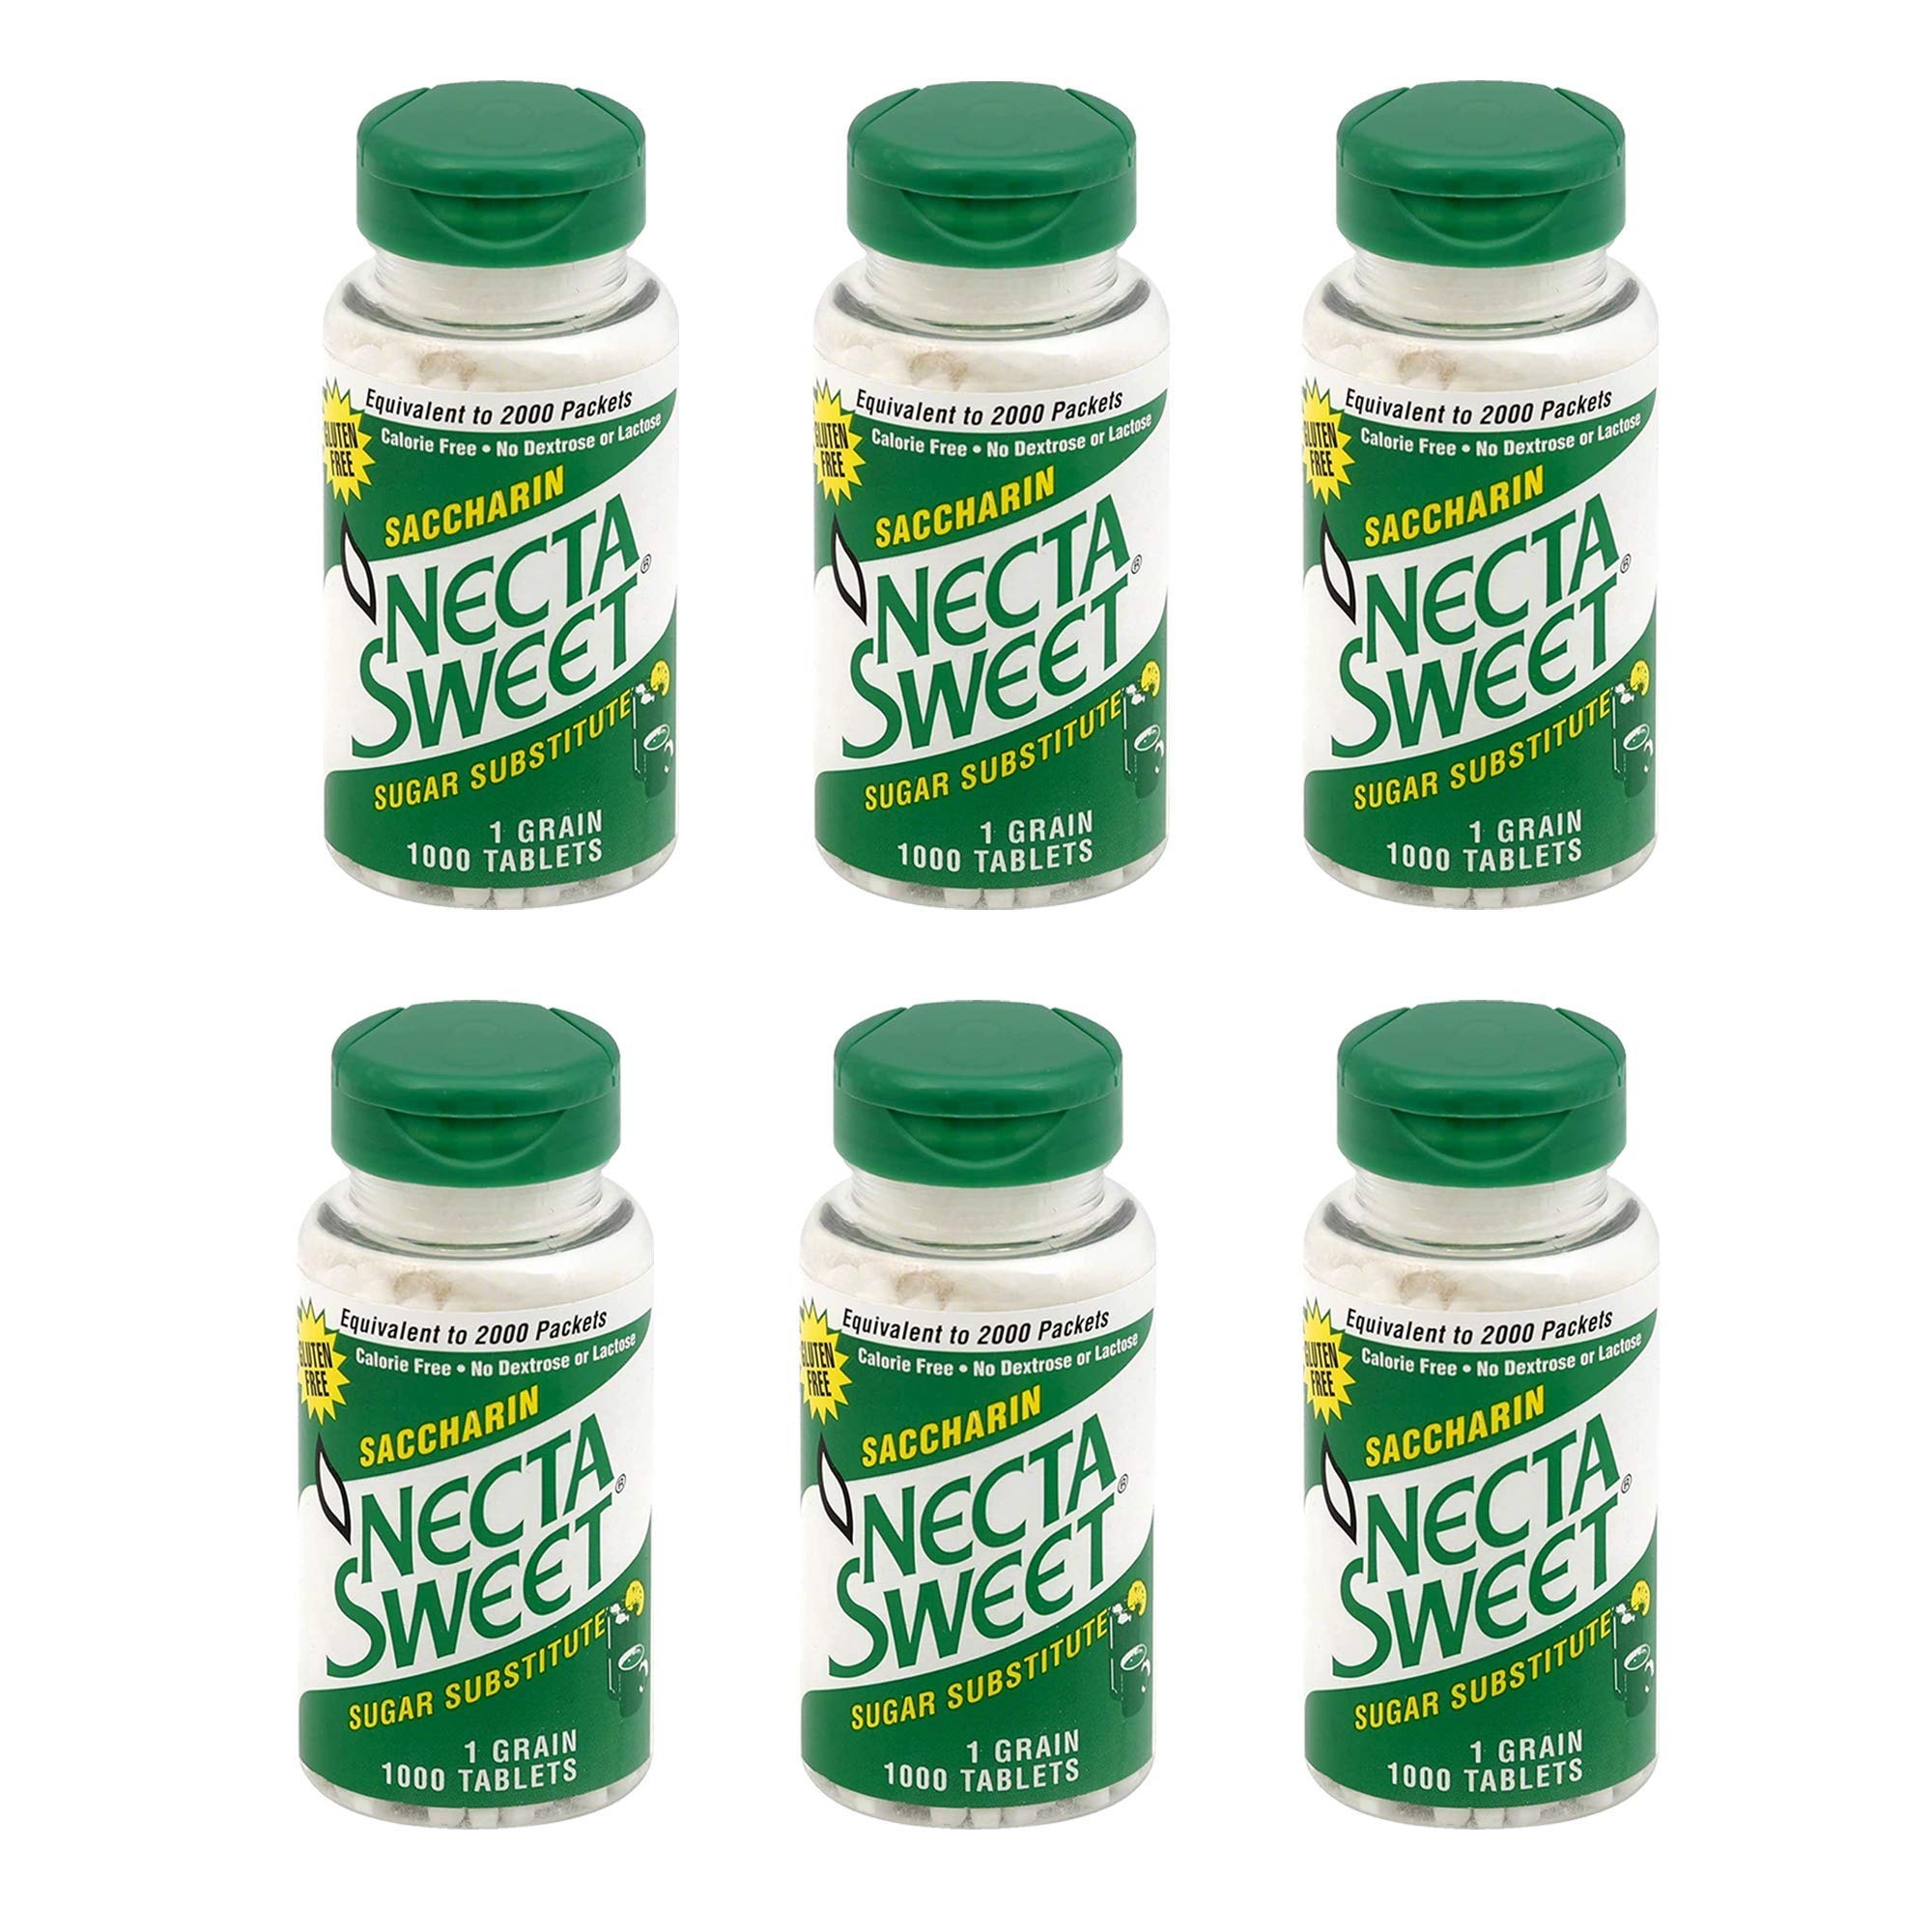
Item Name: Necta Sweet 1-Grain Saccharin Tablets - Zero-Calorie Sugar Substitutes (6-Pack 1,000-Tablet Bottle)
Bullet Point 1: Each 1 grain Necta Sweet saccharin tablet is equal to 4 teaspoons (20ml) of sugar or 2 pink packets of SweetnLow
Bullet Point 2: Each 1 grain 1000 tablet bottle is equal to 2000 Sweet n Low pink packets
Bullet Point 3: NectaSweet saccharin tablets contain no dextrose or lactose and are gluten free
Bullet Point 4: Necta Sweet saccharin tablets dissolve quickly into recipes and beverages
Bullet Point 5: Ingredients: Sodium Saccharin, Sodium Bicarbonate and Modified Cellulose Gum
Product Description: Necta Sweet Saccharin Tablets have become America's Best Selling Saccharin Tablets. Unlike other brands, Necta Sweet Saccharin Tablets are truly calorie free and contain no lactose or dextrose. Necta Sweet Saccharin Tablets dissolve quickly, do not leave a residue and are calorie free, sugar free, gluten free and fat free. Necta Sweet Saccharin Tablets offer a lower cost per teaspoon of sweetness when compared to packet sweeteners.
Value: 6000.0
Unit: Count

Price: 15.49